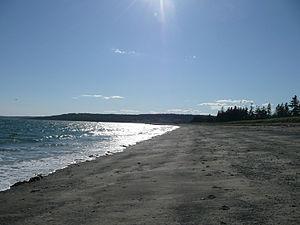
L'île de Grand Manan est une île canadienne, la plus grande de la baie de Fundy. C'est la principale île de l'archipel de Grand Manan, située à la frontière entre la baie de Fundy et le golfe du Maine. L'île fait partie du comté de Charlotte, à l'extrême sud du Nouveau-Brunswick.
Le parc provincial The Anchorage est un parc provincial situé sur l'île de Grand Manan, près de Saint-Andrews au sud-ouest du Nouveau-Brunswick. Il superpose en partie de refuge d'oiseaux de Grand Manan.